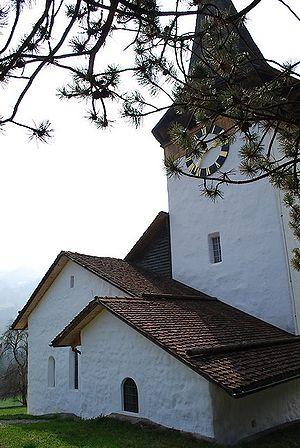
Vue extérieure de l'église d'Oberwil im Simmental (canton de Berne, CH)
Oberwil im Simmental est une commune suisse du canton de Berne, située dans l'arrondissement administratif de Frutigen-Bas-Simmental.